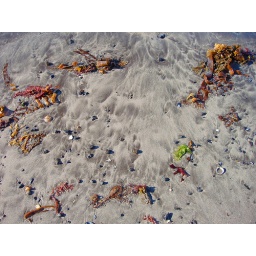
It is fun walking the beaches and spotting out the jewelry that lies in the sand or between the rocks.